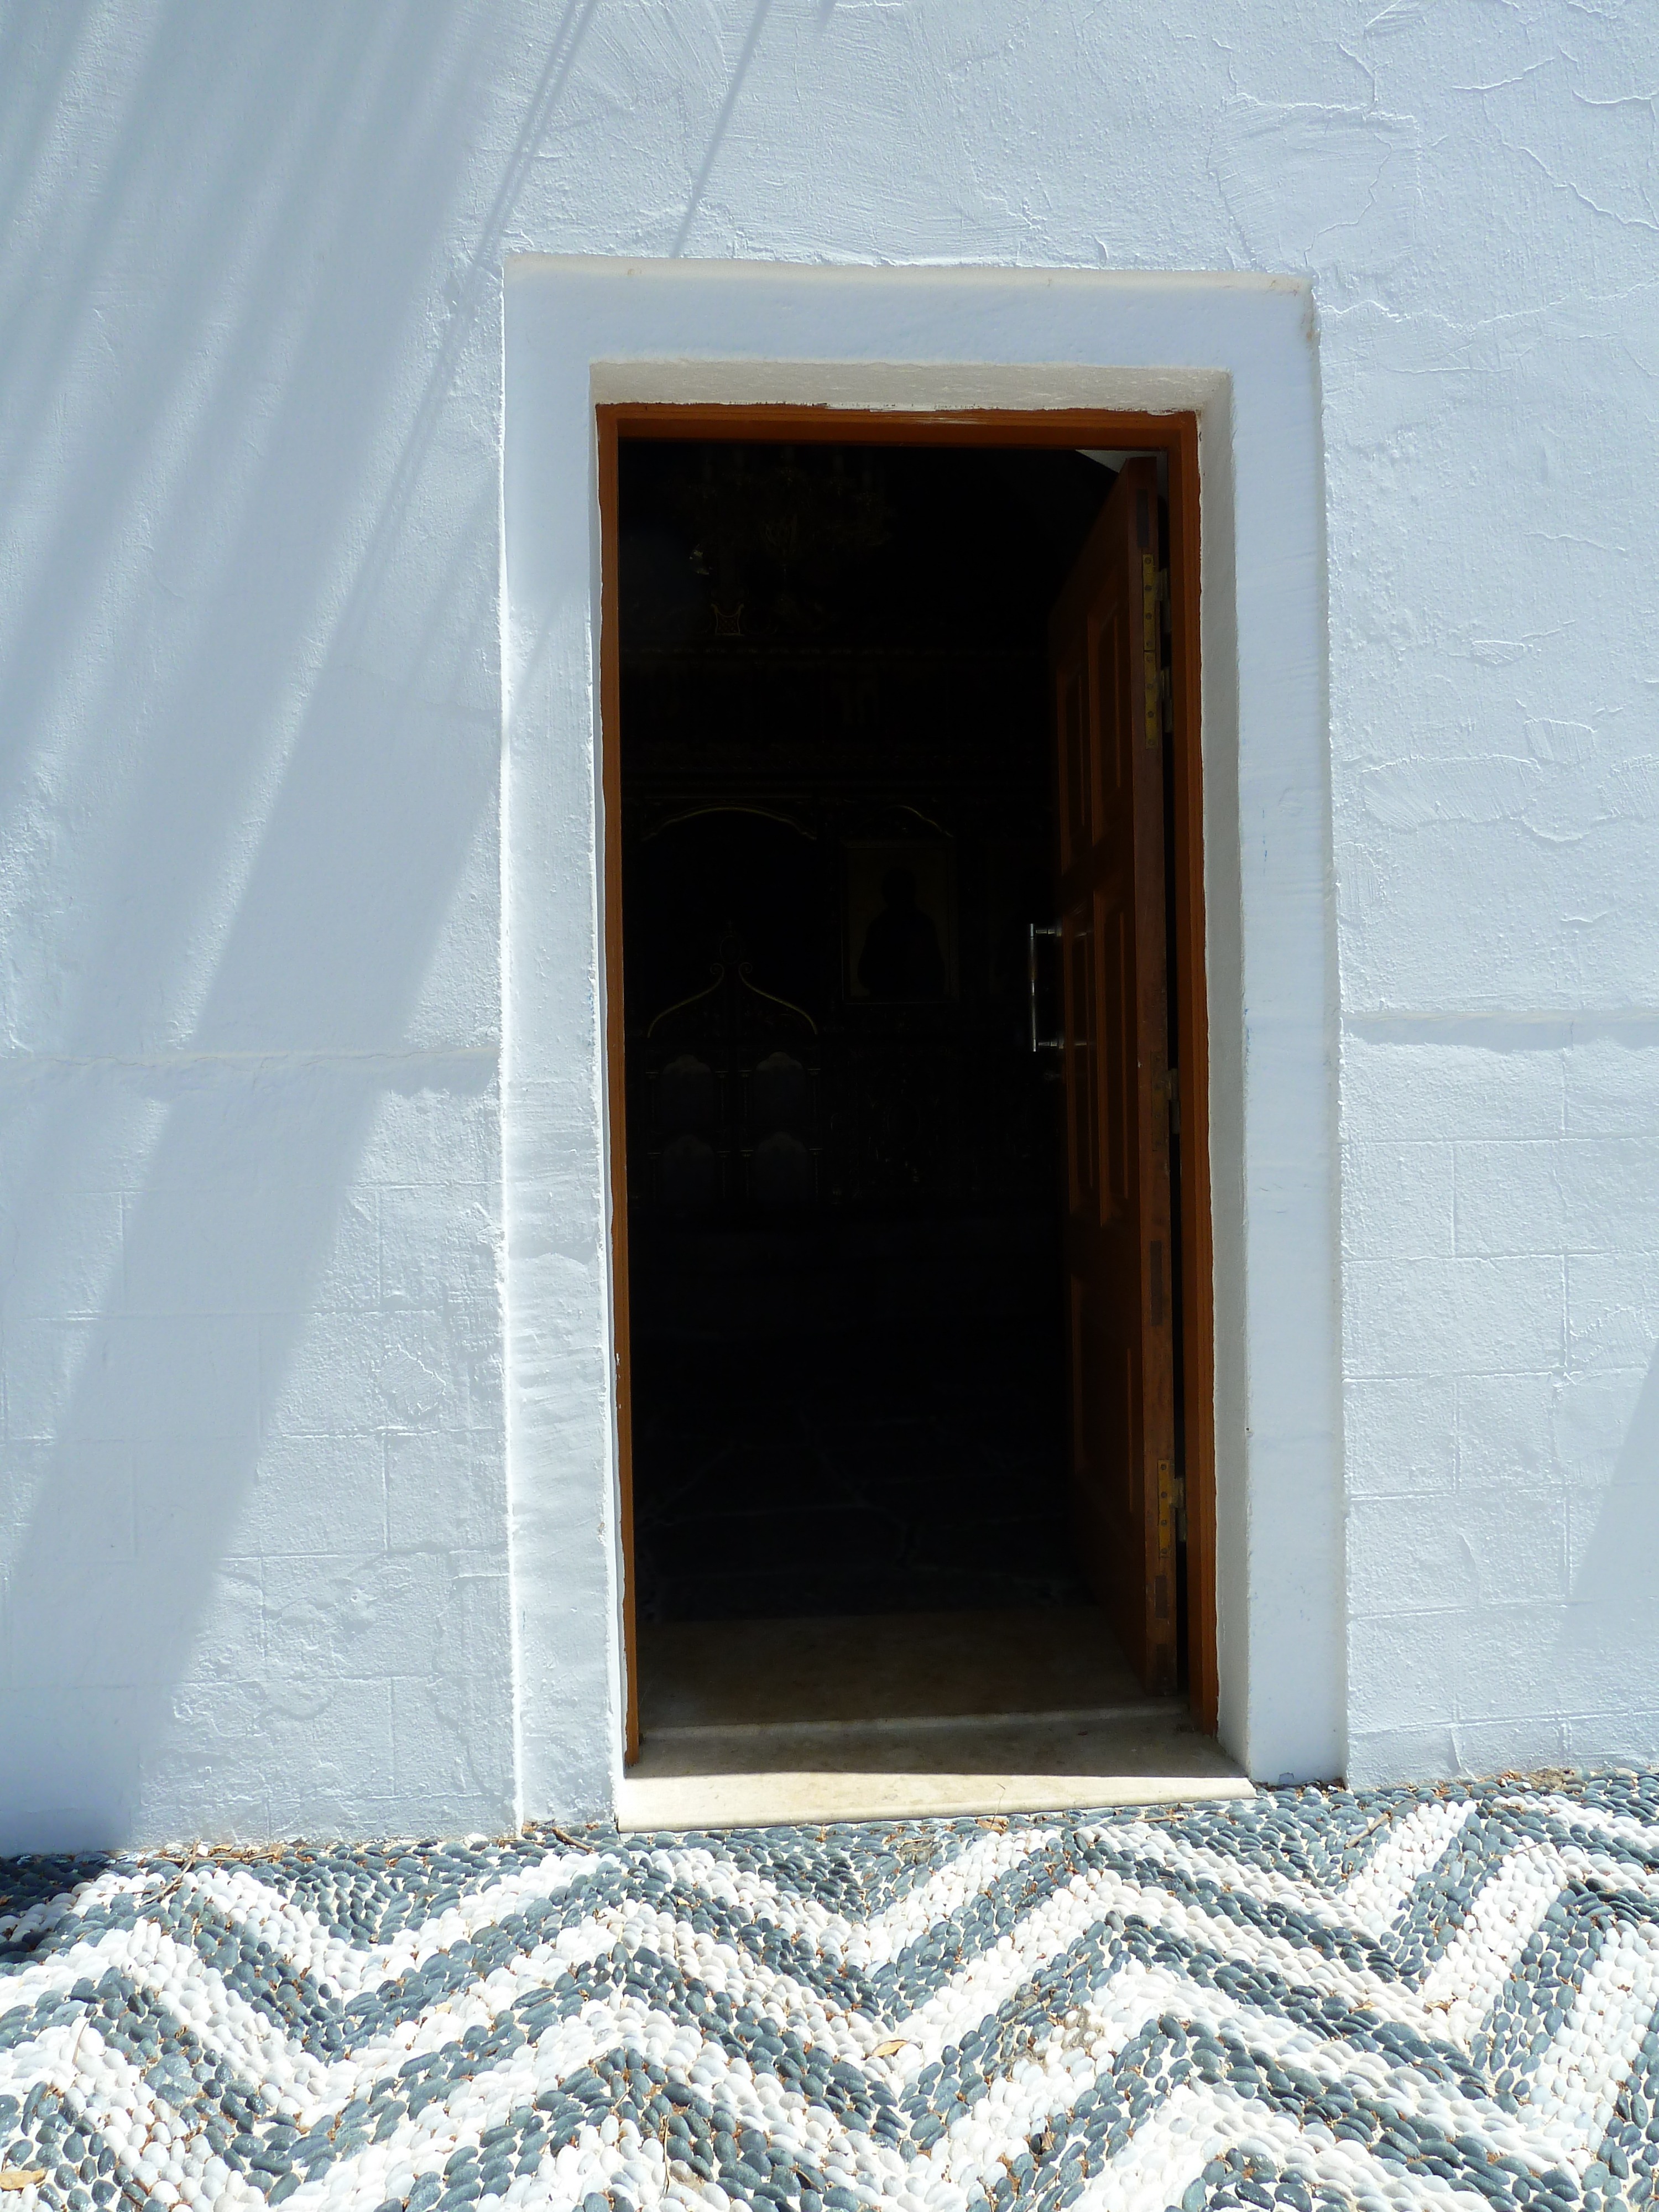
architecture, wood, white, house, floor, window, home, wall, dark, mediterranean, shadow, blue, black, room, lonely, door, interior design, front door, south, mosaic, picture frame, shape, input, leave, flooring, beauty in the hidden